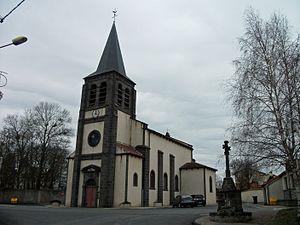
Église de Pessat-Villeneuve [10149]
Pessat-Villeneuve est une commune française, située dans le département du Puy-de-Dôme en région d'Auvergne-Rhône-Alpes. Elle fait partie de l'aire urbaine de Clermont-Ferrand.